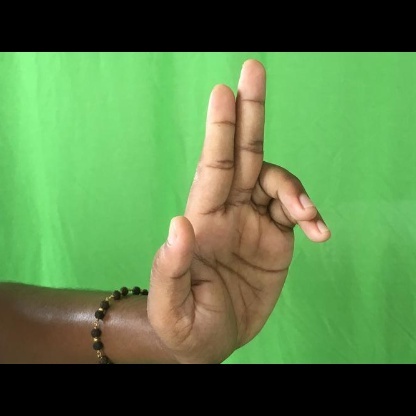
Mudra: Ardhapathaka